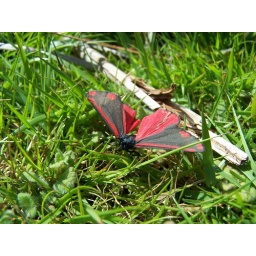
Red and black coloured butterfly in the grass